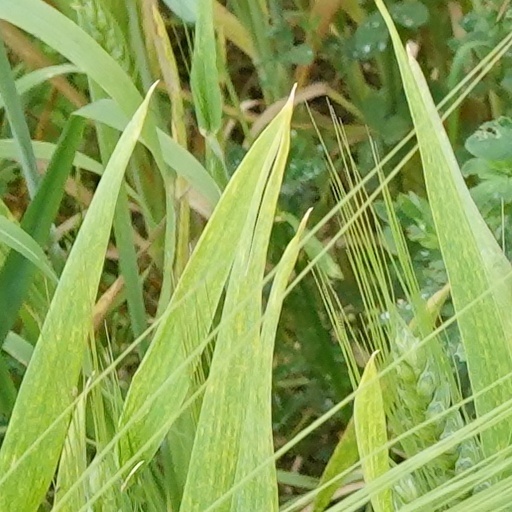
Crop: wheat